The Pedestrian (film)

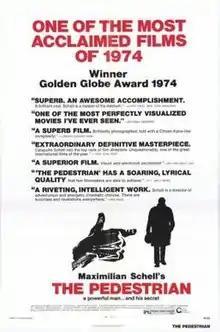

The Pedestrian is a 1973 film directed by Maximilian Schell. It is about the trial of an elderly war criminal. The film was a co-production between companies in Germany, Switzerland and Israel; the movie was distributed in the United States by Cinerama Releasing Corporation.